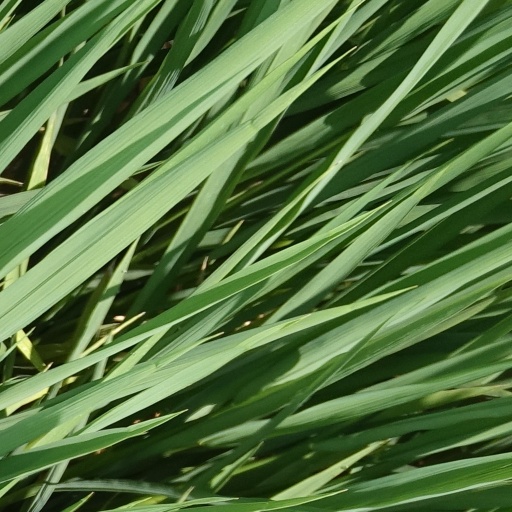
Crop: rice